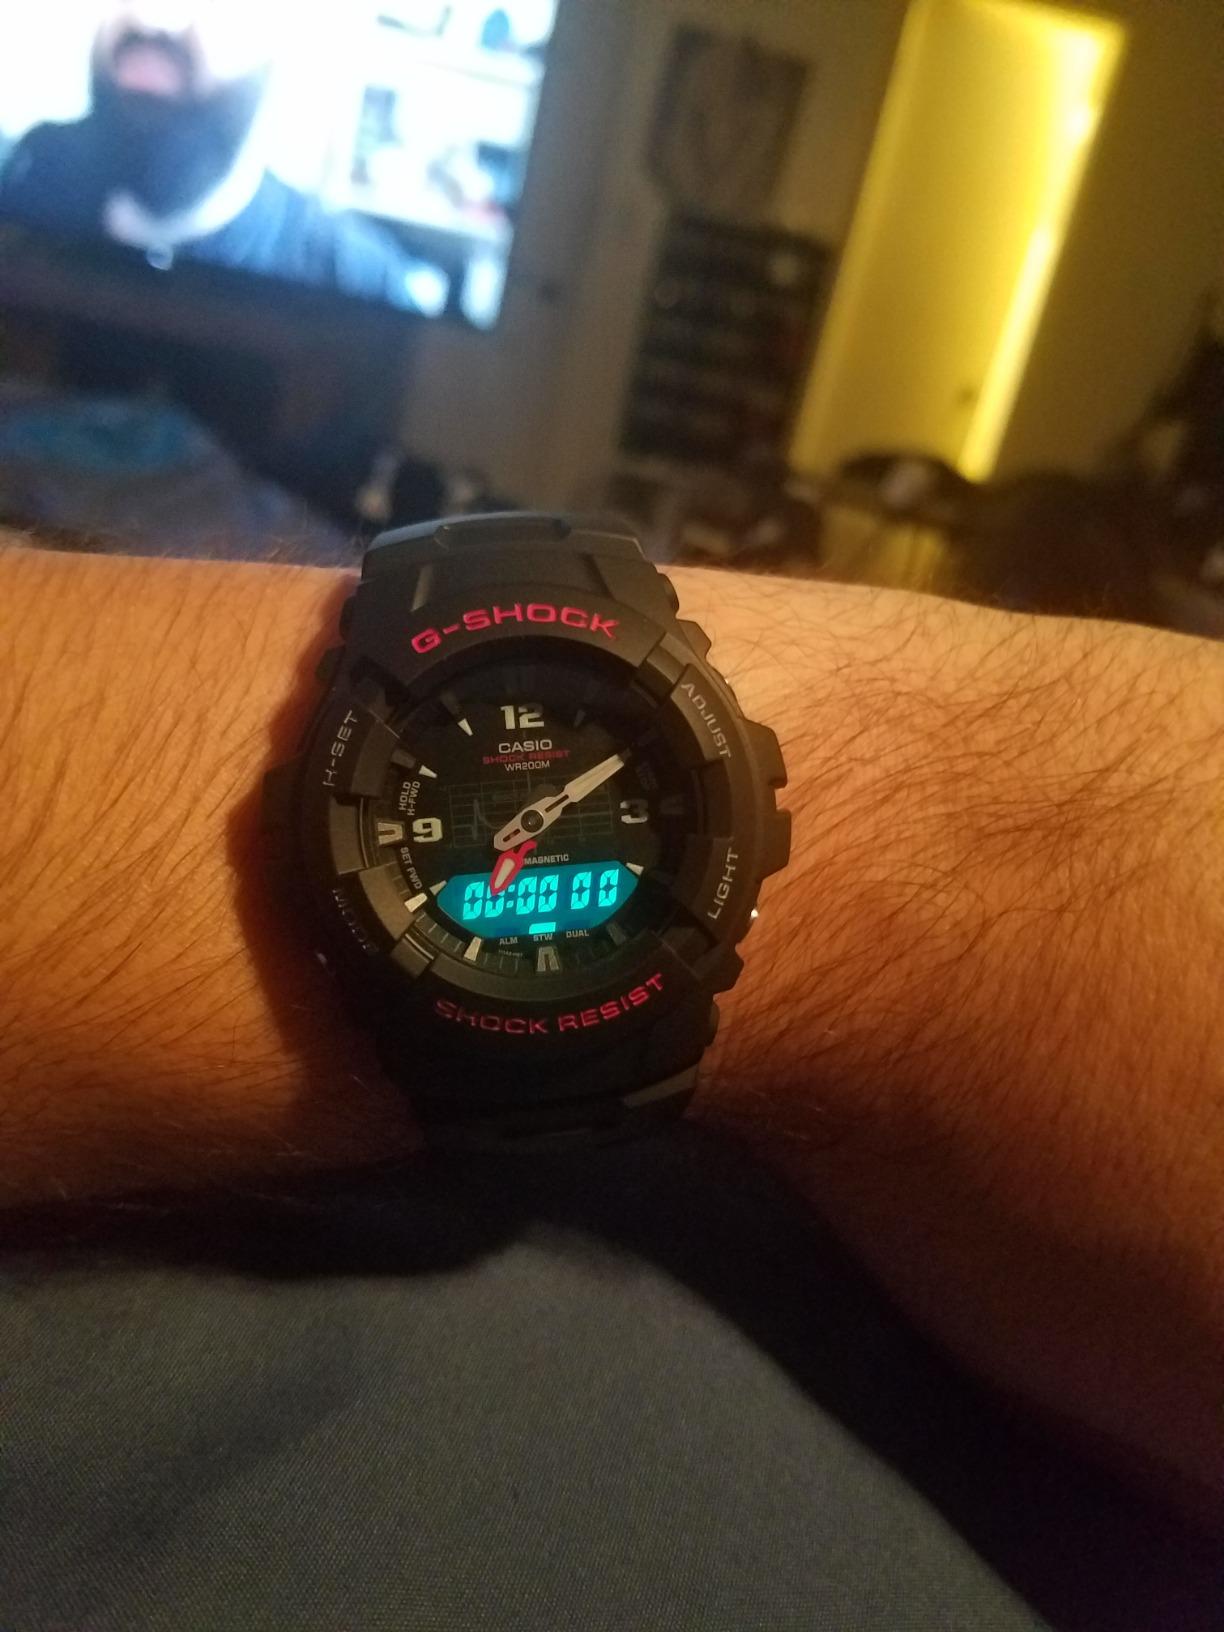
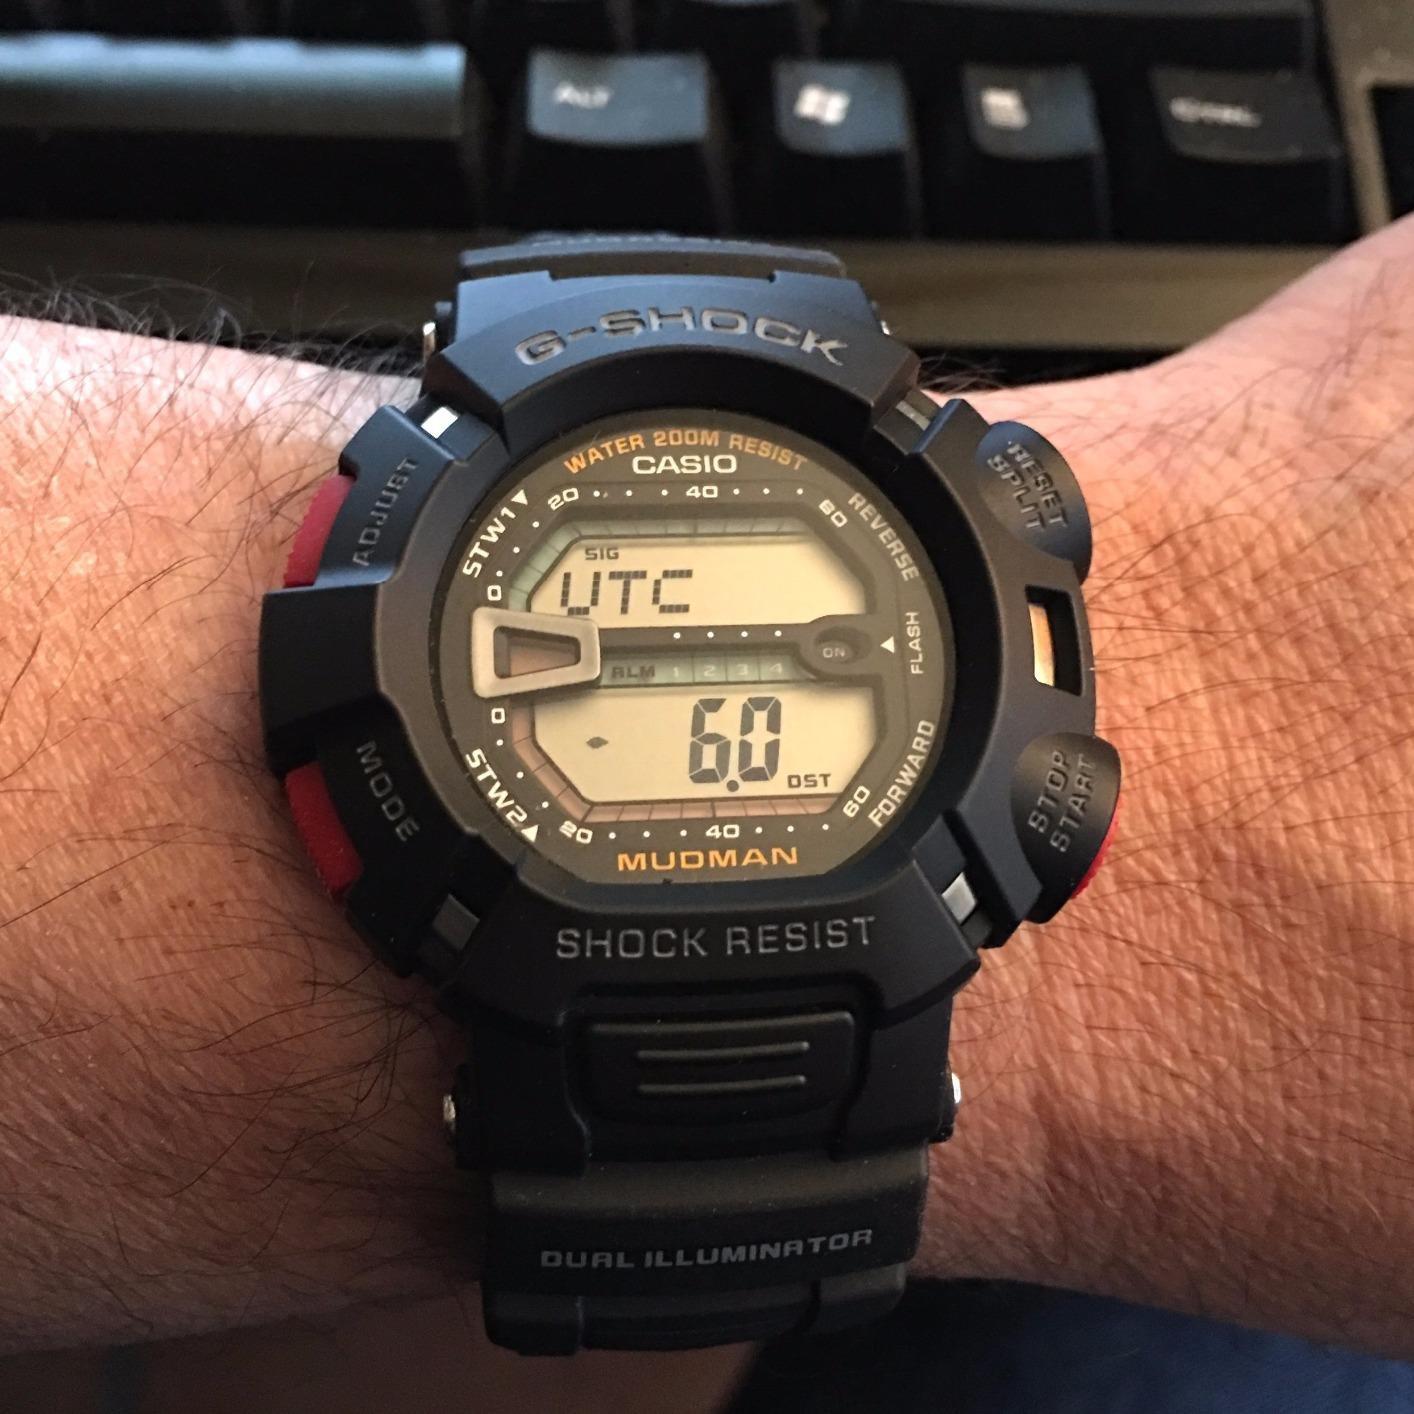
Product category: accessories_watch
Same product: no